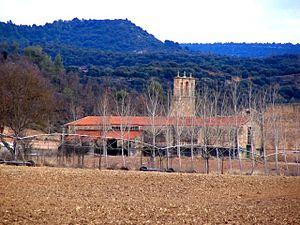
L'abbaye Santa María de Óvila est une abbaye cistercienne située dans la commune de Trillo, dans la province de Guadalajara. Fondée, suivant les sources, en 1175, 1181 ou 1186 par l'abbaye Sainte-Marie de Valbuena, elle ferme ses portes en 1835 lors du désamortissement.